Thani bin Hamad Al Thani

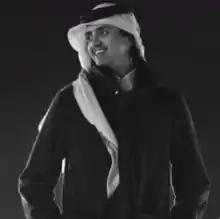

Thani bin Hamad bin Khalifa Al Thani is the brother of the Emir of Qatar Tamim bin Hamad Al Thani, and son of the country's Father Emir Hamad bin Khalifa Al Thani. Al Thani sits on the board of directors of the Doha Film Institute and International Bank of Qatar.